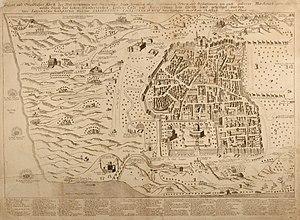
Cet article relate les faits saillants de la ville de Jérusalem, une ville du Proche-Orient qui tient une place prépondérante dans les religions juive, chrétienne et musulmane, que les Israéliens ont érigée en capitale et que les Palestiniens souhaiteraient comme capitale.
La cartographie de Jérusalem est la création, l'édition, le traitement et l'impression de cartes de Jérusalem, depuis l'Antiquité jusqu'à l'essor des techniques modernes d'arpentage. Presque toutes les cartes existantes, connues des spécialistes de l'époque pré-moderne ont été préparées par des cartographes chrétiens pour un public européen chrétien.